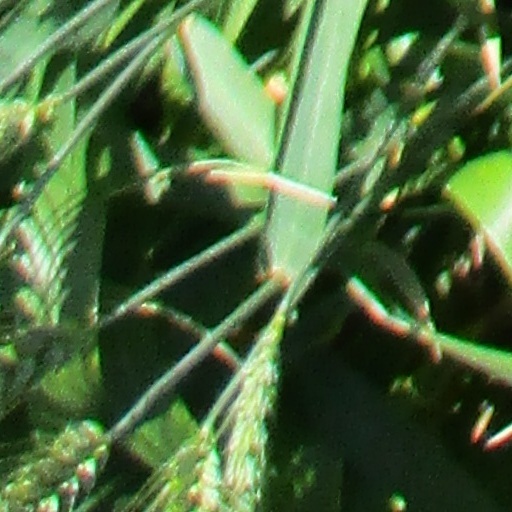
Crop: wheat